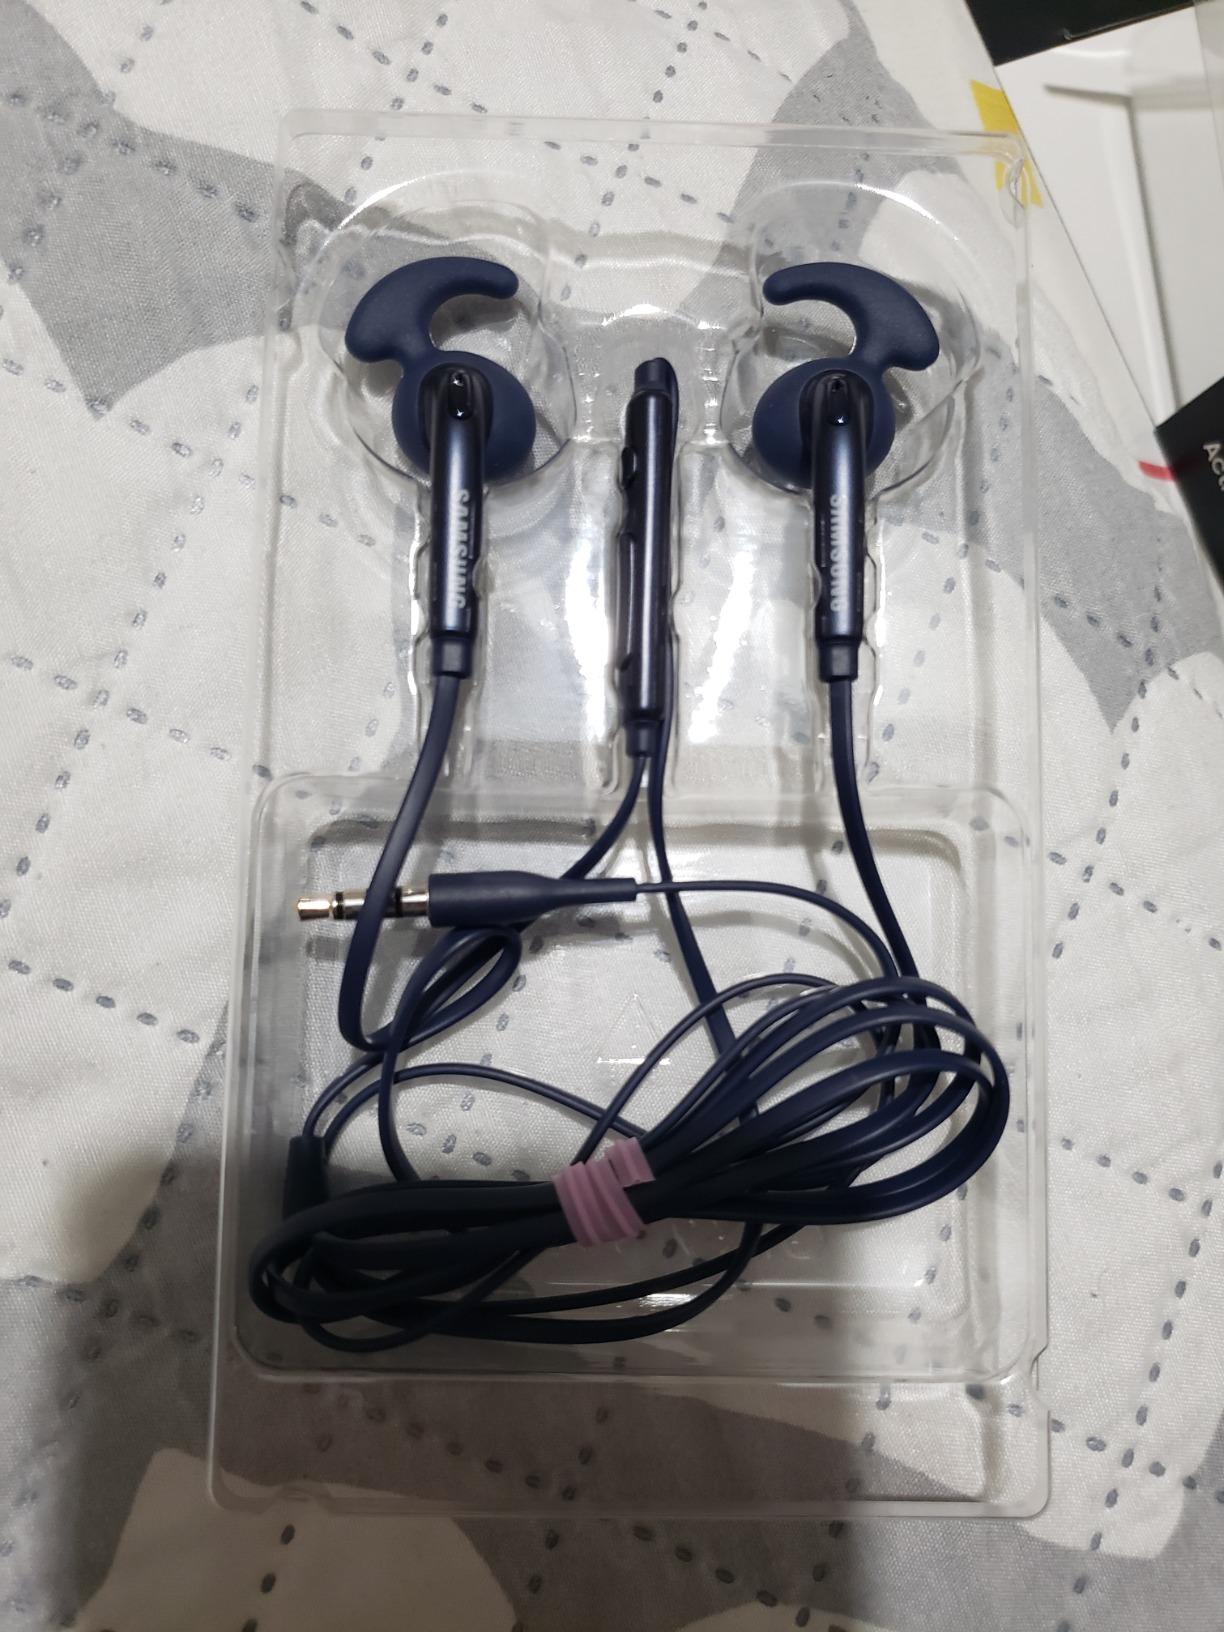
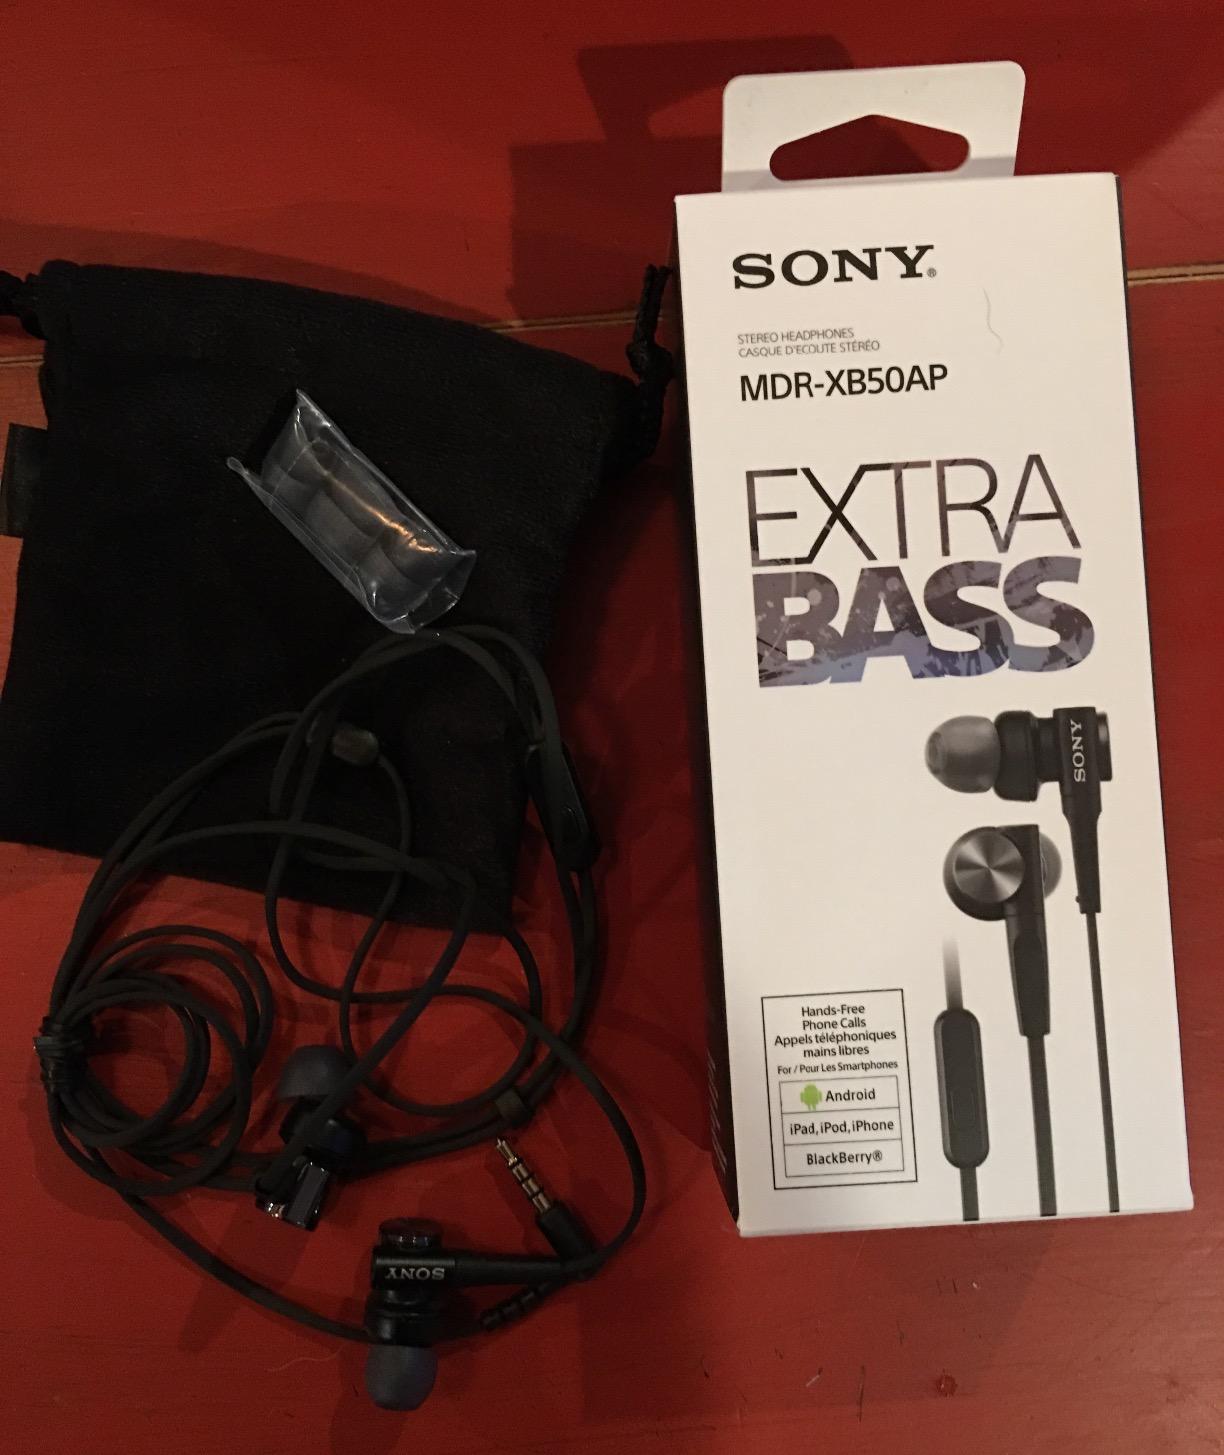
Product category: headphones
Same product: no